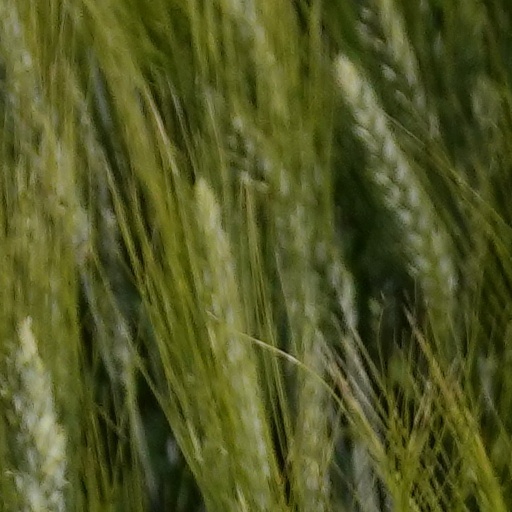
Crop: wheat